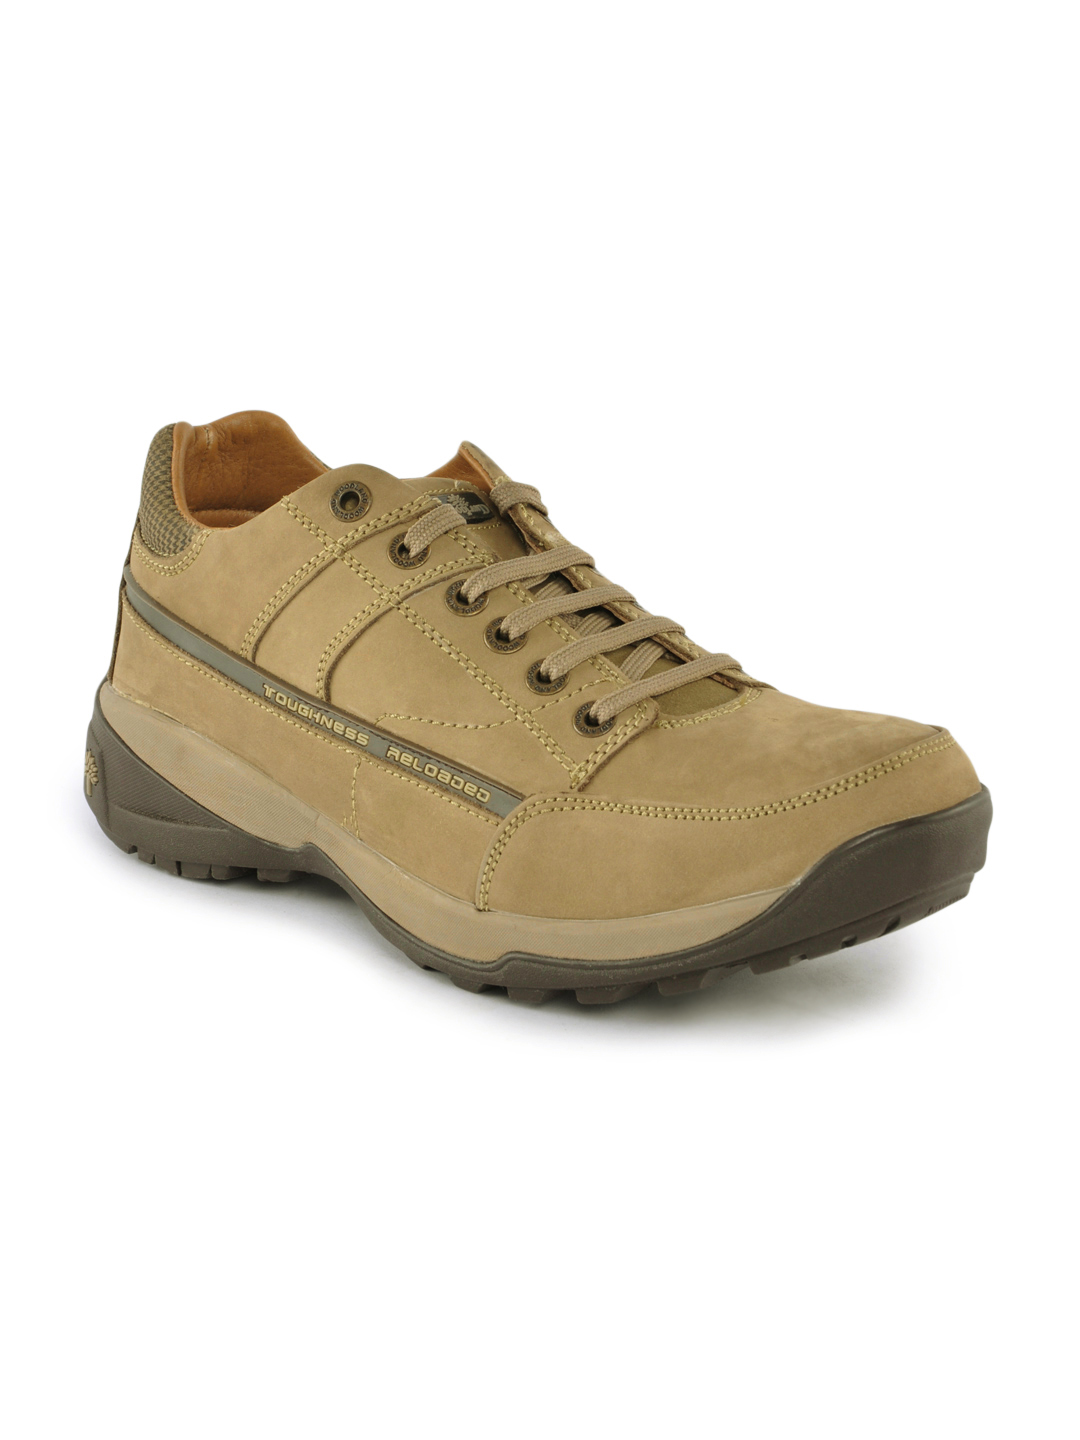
Woodland Men Khaki Casual Shoes
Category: Footwear / Shoes / Casual Shoes
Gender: Men
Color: Khaki
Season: Summer 2012
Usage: Casual